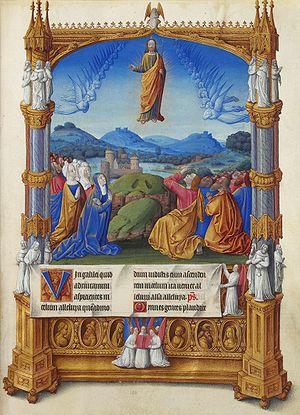
L'expression vestigium pedis est utilisée dans la doctrine chrétienne pour désigner la représentation de la trace laissée par les Prophètes ou les saints et qui constitue une relique. Elle est également utilisée chez des historiens pour désigner les représentations de pieds dans l'iconographie spirituelle de différentes traditions.
Les mystères glorieux constituent la dernière des quatre séries de cinq mystères médités dans la prière catholique du Rosaire. Après les mystères joyeux de l'annonce et de l'enfance, les mystères lumineux de la vie publique du Christ, les mystères douloureux de la passion, ces « mystères glorieux » mettent en relation la terre et le ciel, depuis la Résurrection du Christ jusqu'au Couronnement de Marie au Ciel.